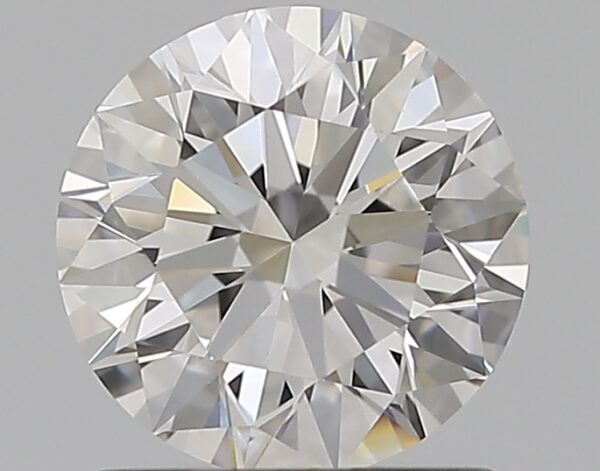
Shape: round
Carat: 1.01
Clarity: VS1
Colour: E
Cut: EX
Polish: EX
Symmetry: EX
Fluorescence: F
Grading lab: GIA
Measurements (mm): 6.35 x 6.39 x 3.96